Blanquita

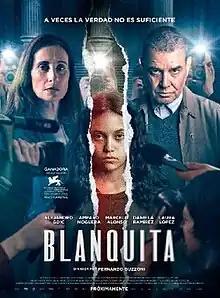
Theatrical release poster

Blanquita is a 2022 drama film directed by Fernando Guzzoni, starring Alejandro Goic, Amparo Noguera, Marcelo Alonso, Daniela Ramírez and Ariel Grandón. The film had its premiere on September 4, 2022 at the 79th Venice International Film Festival in the Horizon section, where it won an award for best screenplay.